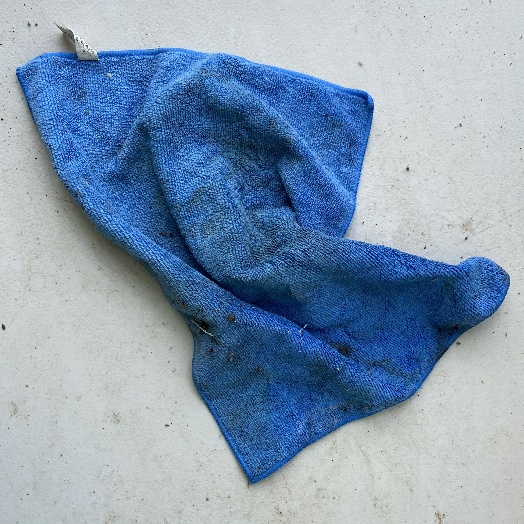
Label: Miscellaneous Trash